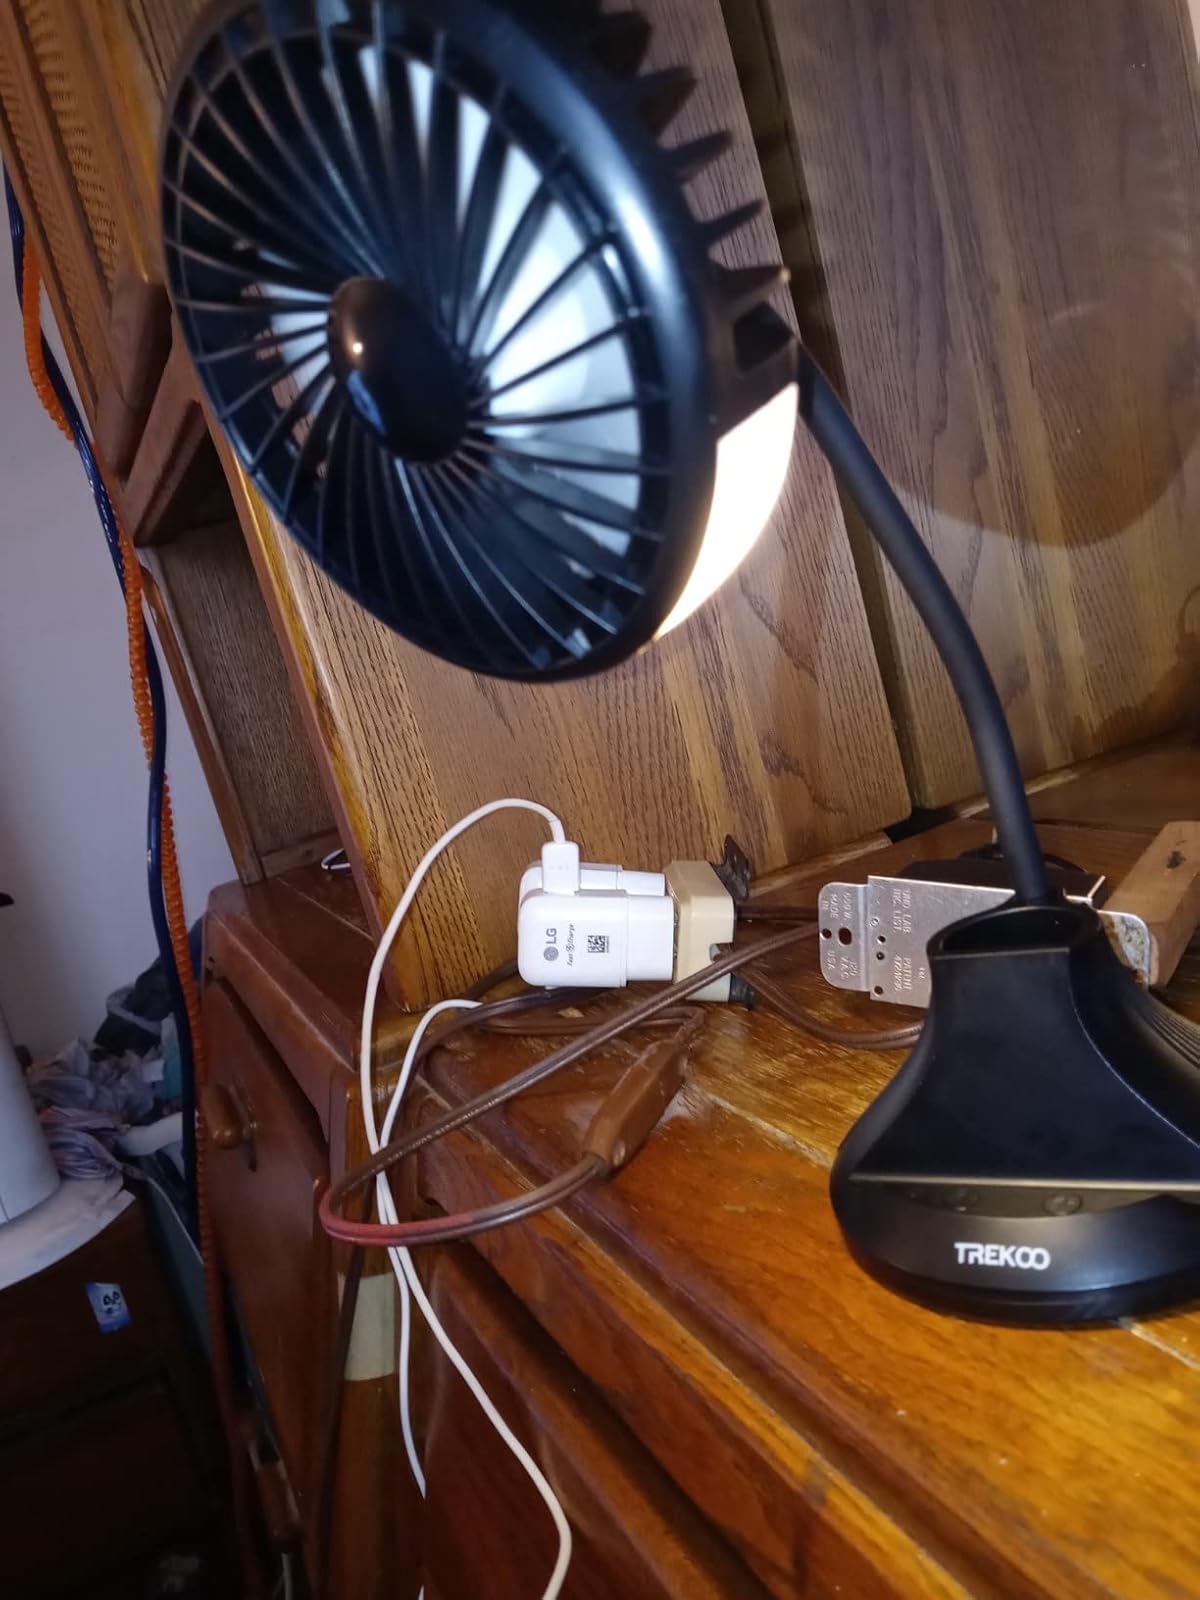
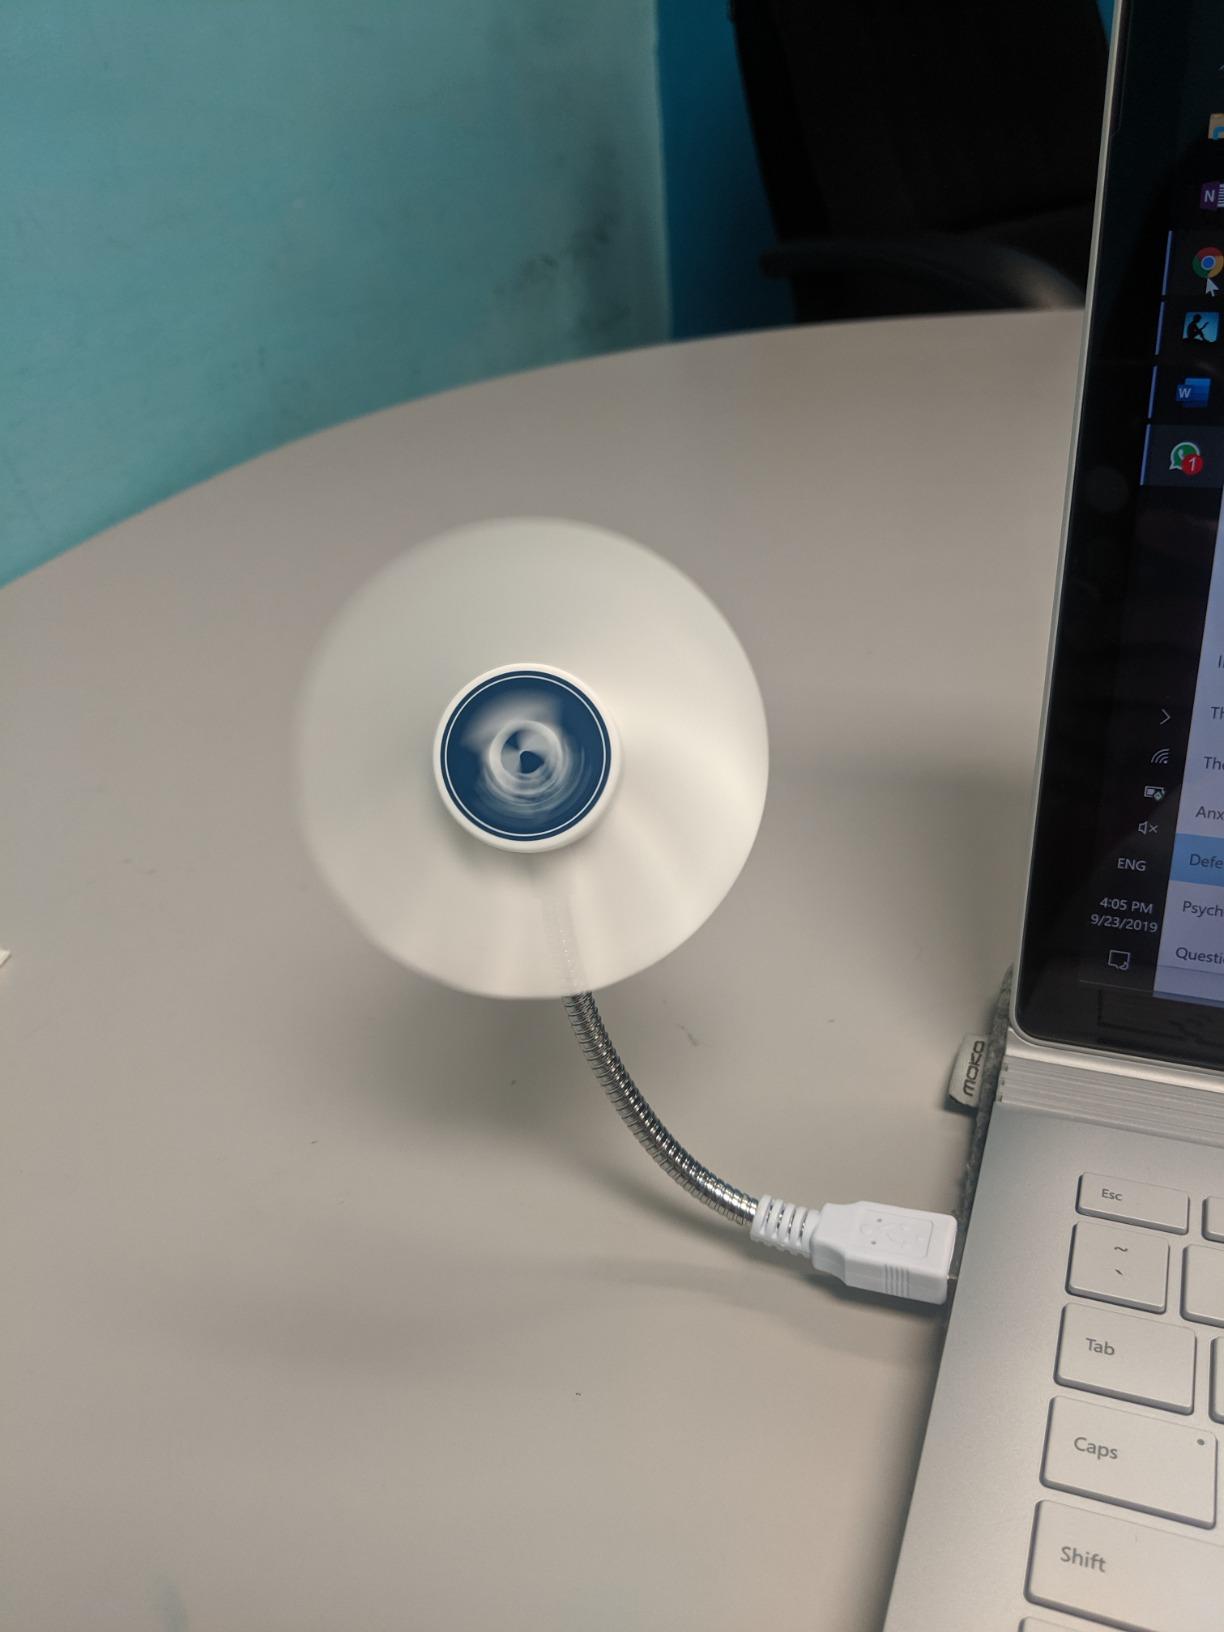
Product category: fan
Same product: no